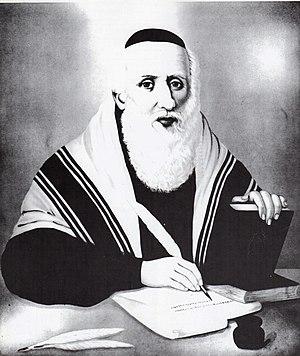
L'histoire des Juifs en Lituanie s'étend du XIVᵉ siècle à nos jours. Elle a été marquée par un très grand essor intellectuel aux XVIIIᵉ et XIXᵉ siècles sous l'impulsion du Gaon de Vilna et de ses disciples les Mitnagdim. Les Juifs de Lituanie étaient près de 160 000 avant la Seconde Guerre mondiale. Ils ont presque entièrement disparu dans la Shoah. Seule une petite communauté d'environ 5 000 personnes subsiste à Vilnius et à Kaunas.
Eliyahou ben Shlomo Zalman, plus connu comme le Gaon de Vilna — Le Génie de Vilna — simplement par son acronyme hébraïque HaGRA Sialiec, 23 avril 1720 – Vilna, 9 octobre 1797), est l'un des représentants les plus éminents de la période des Aharonim (autorités juives à partir des temps modernes), au point d'être considéré par de nombreuses autorités ultérieures comme un Rishon (autorités juives médiévales, dont les opinions ont préséance sur celles des Aharonim).